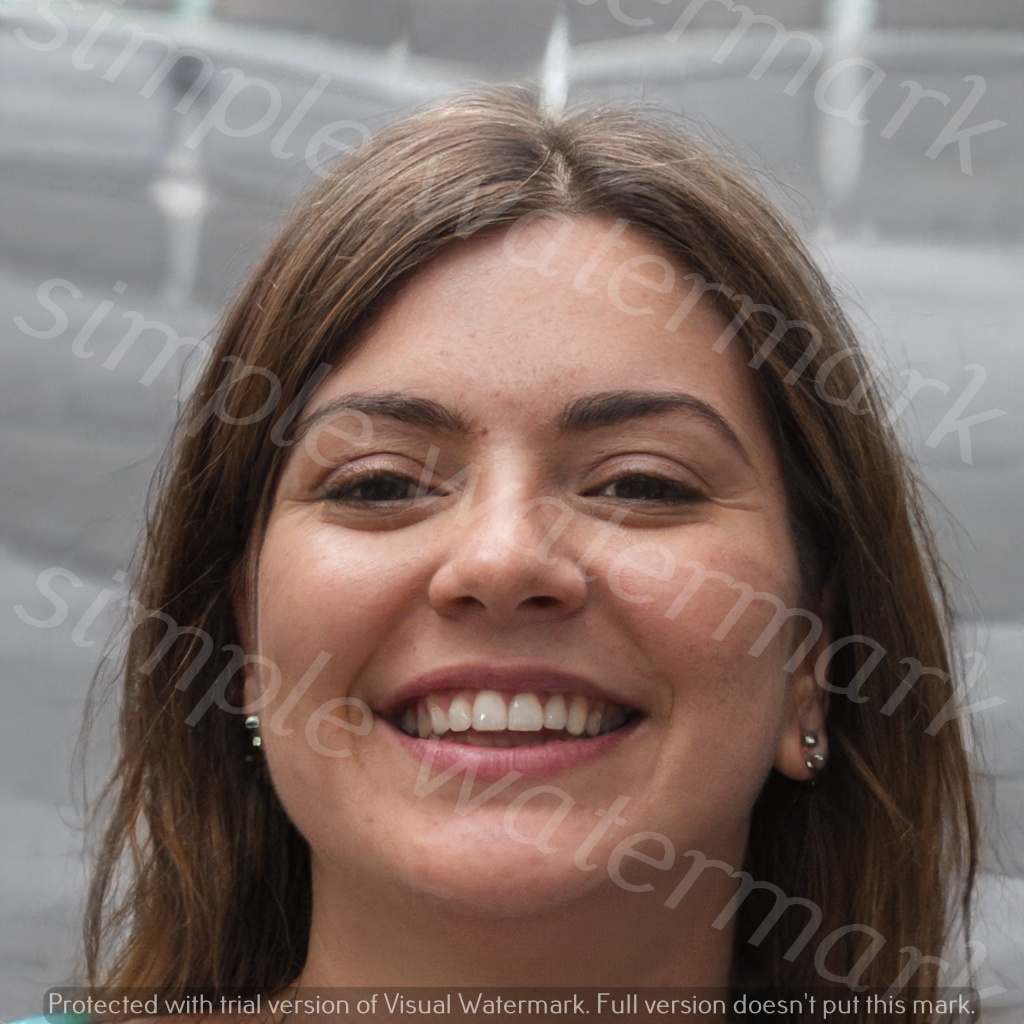
Label: Watermark